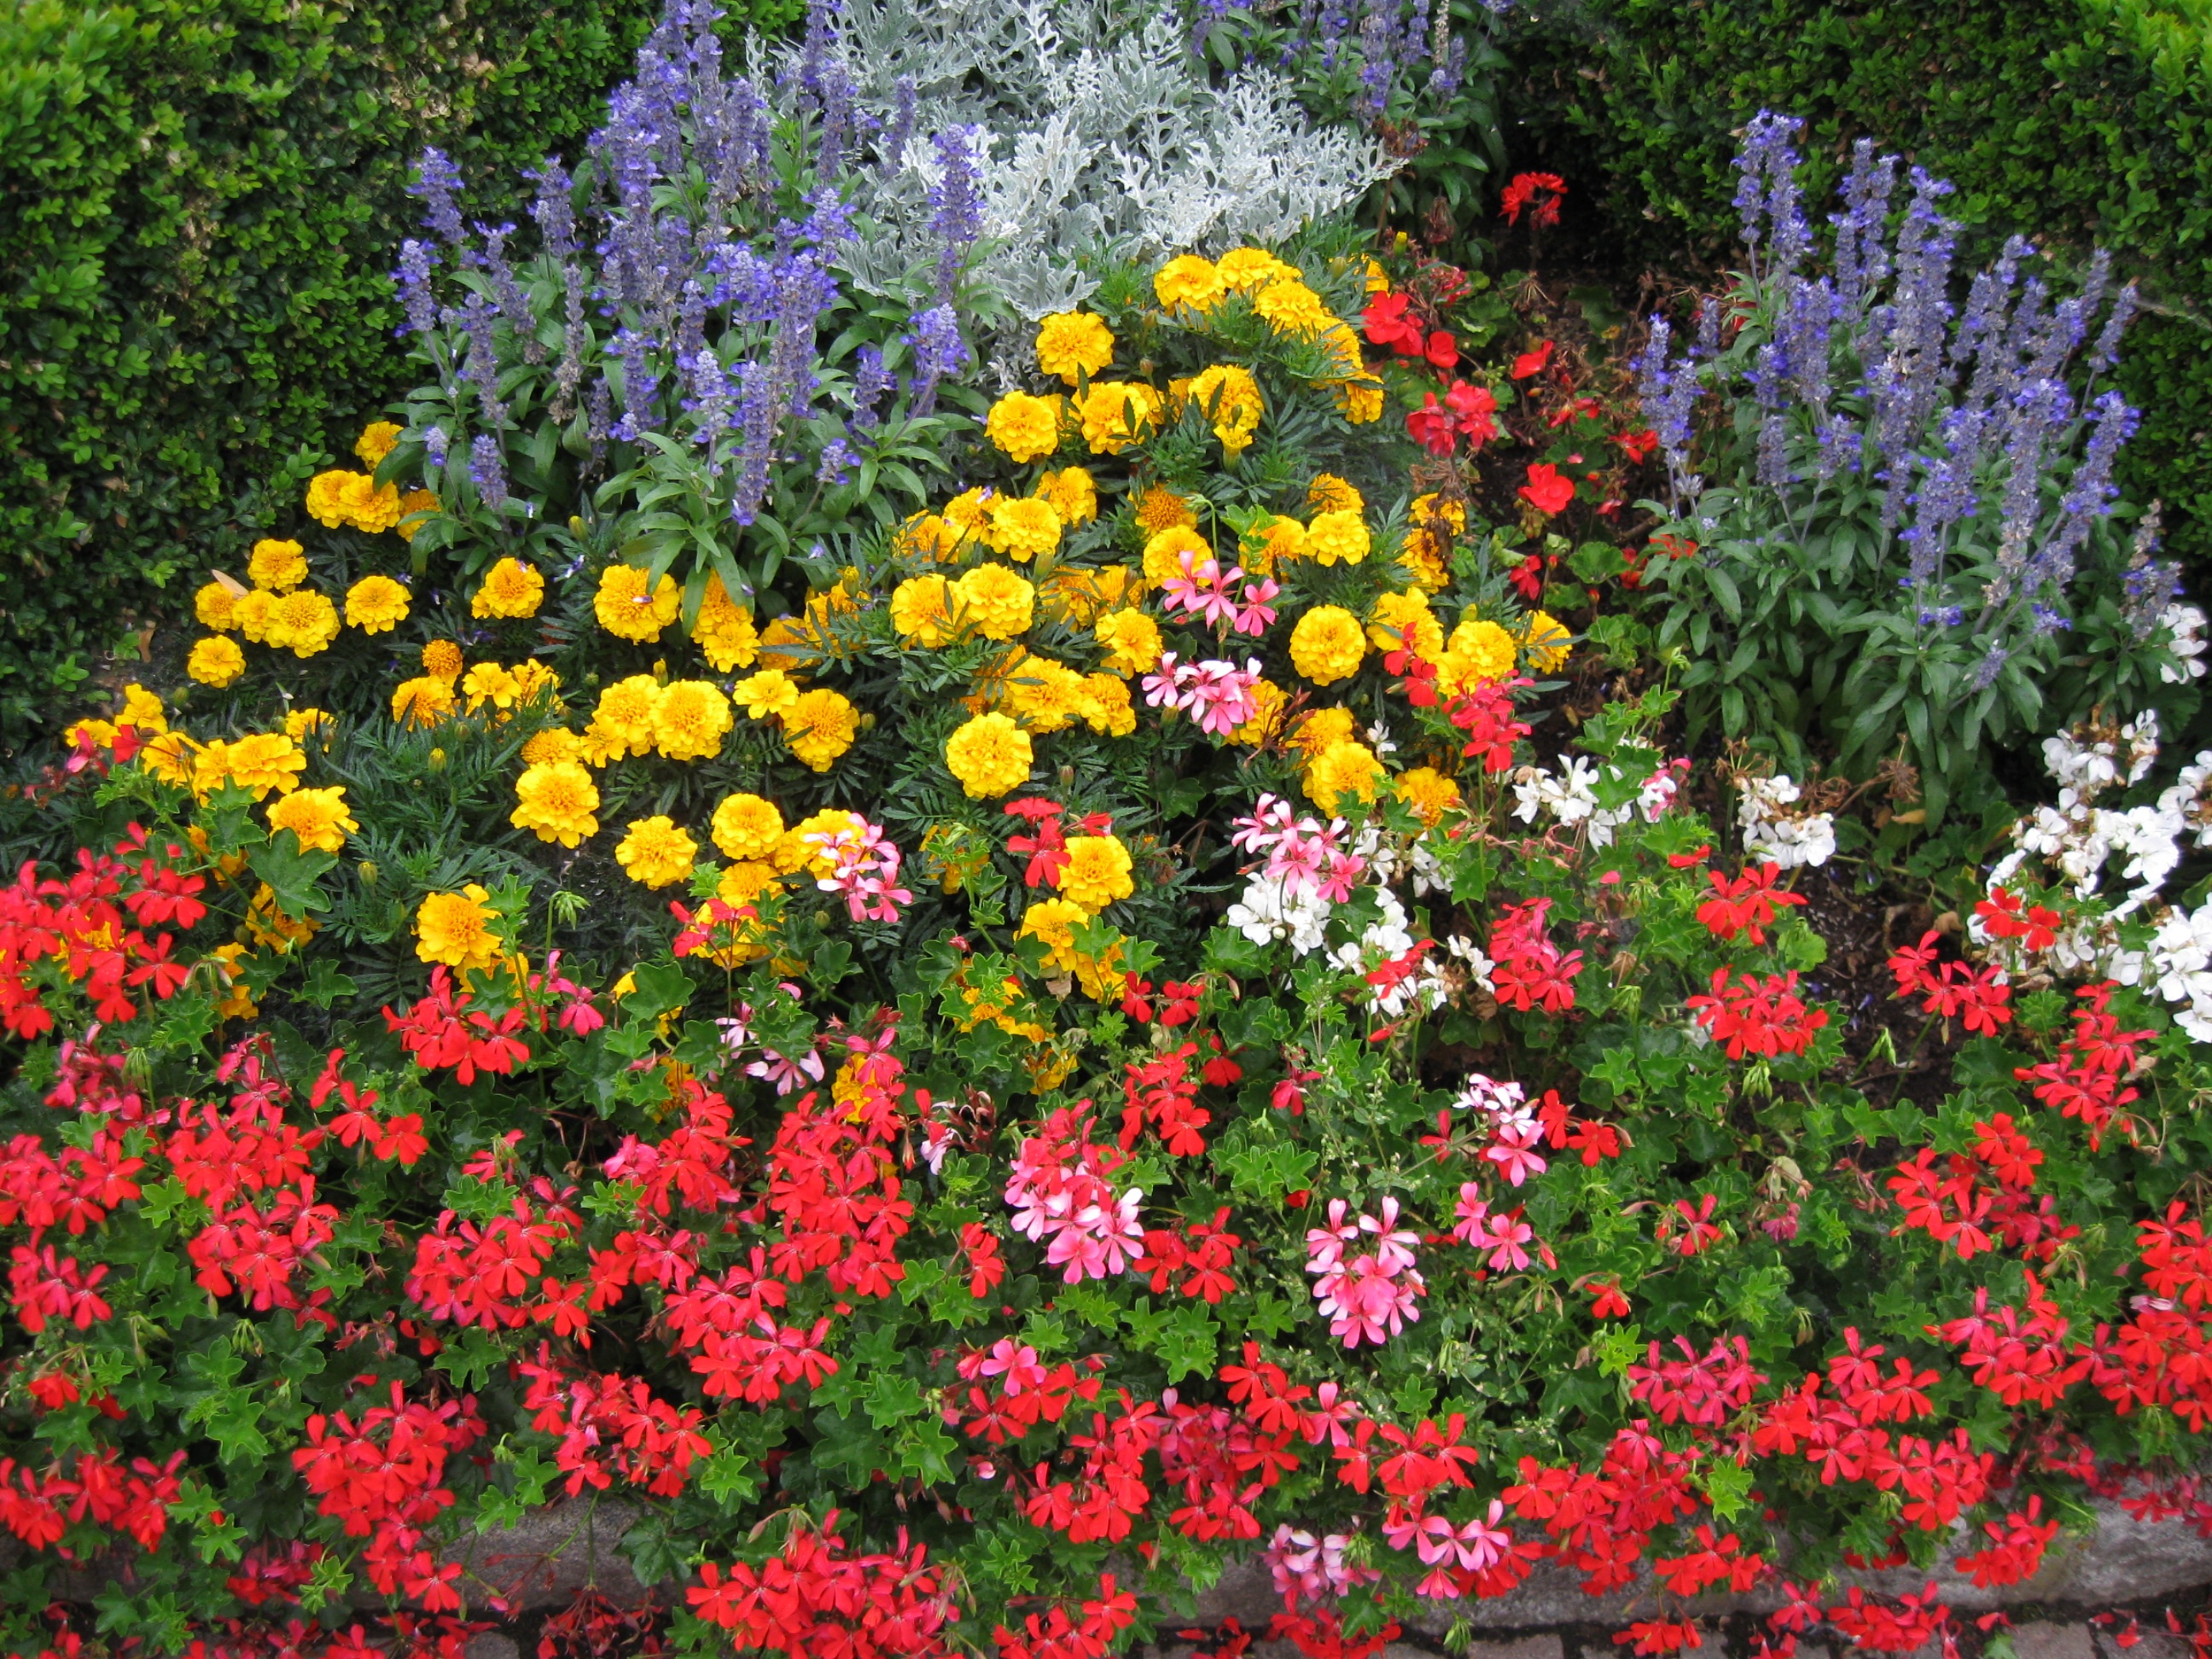
nature, plant, meadow, flower, color, botany, garden, flora, wildflower, flowers, shrub, flowering plant, annual plant, land plant